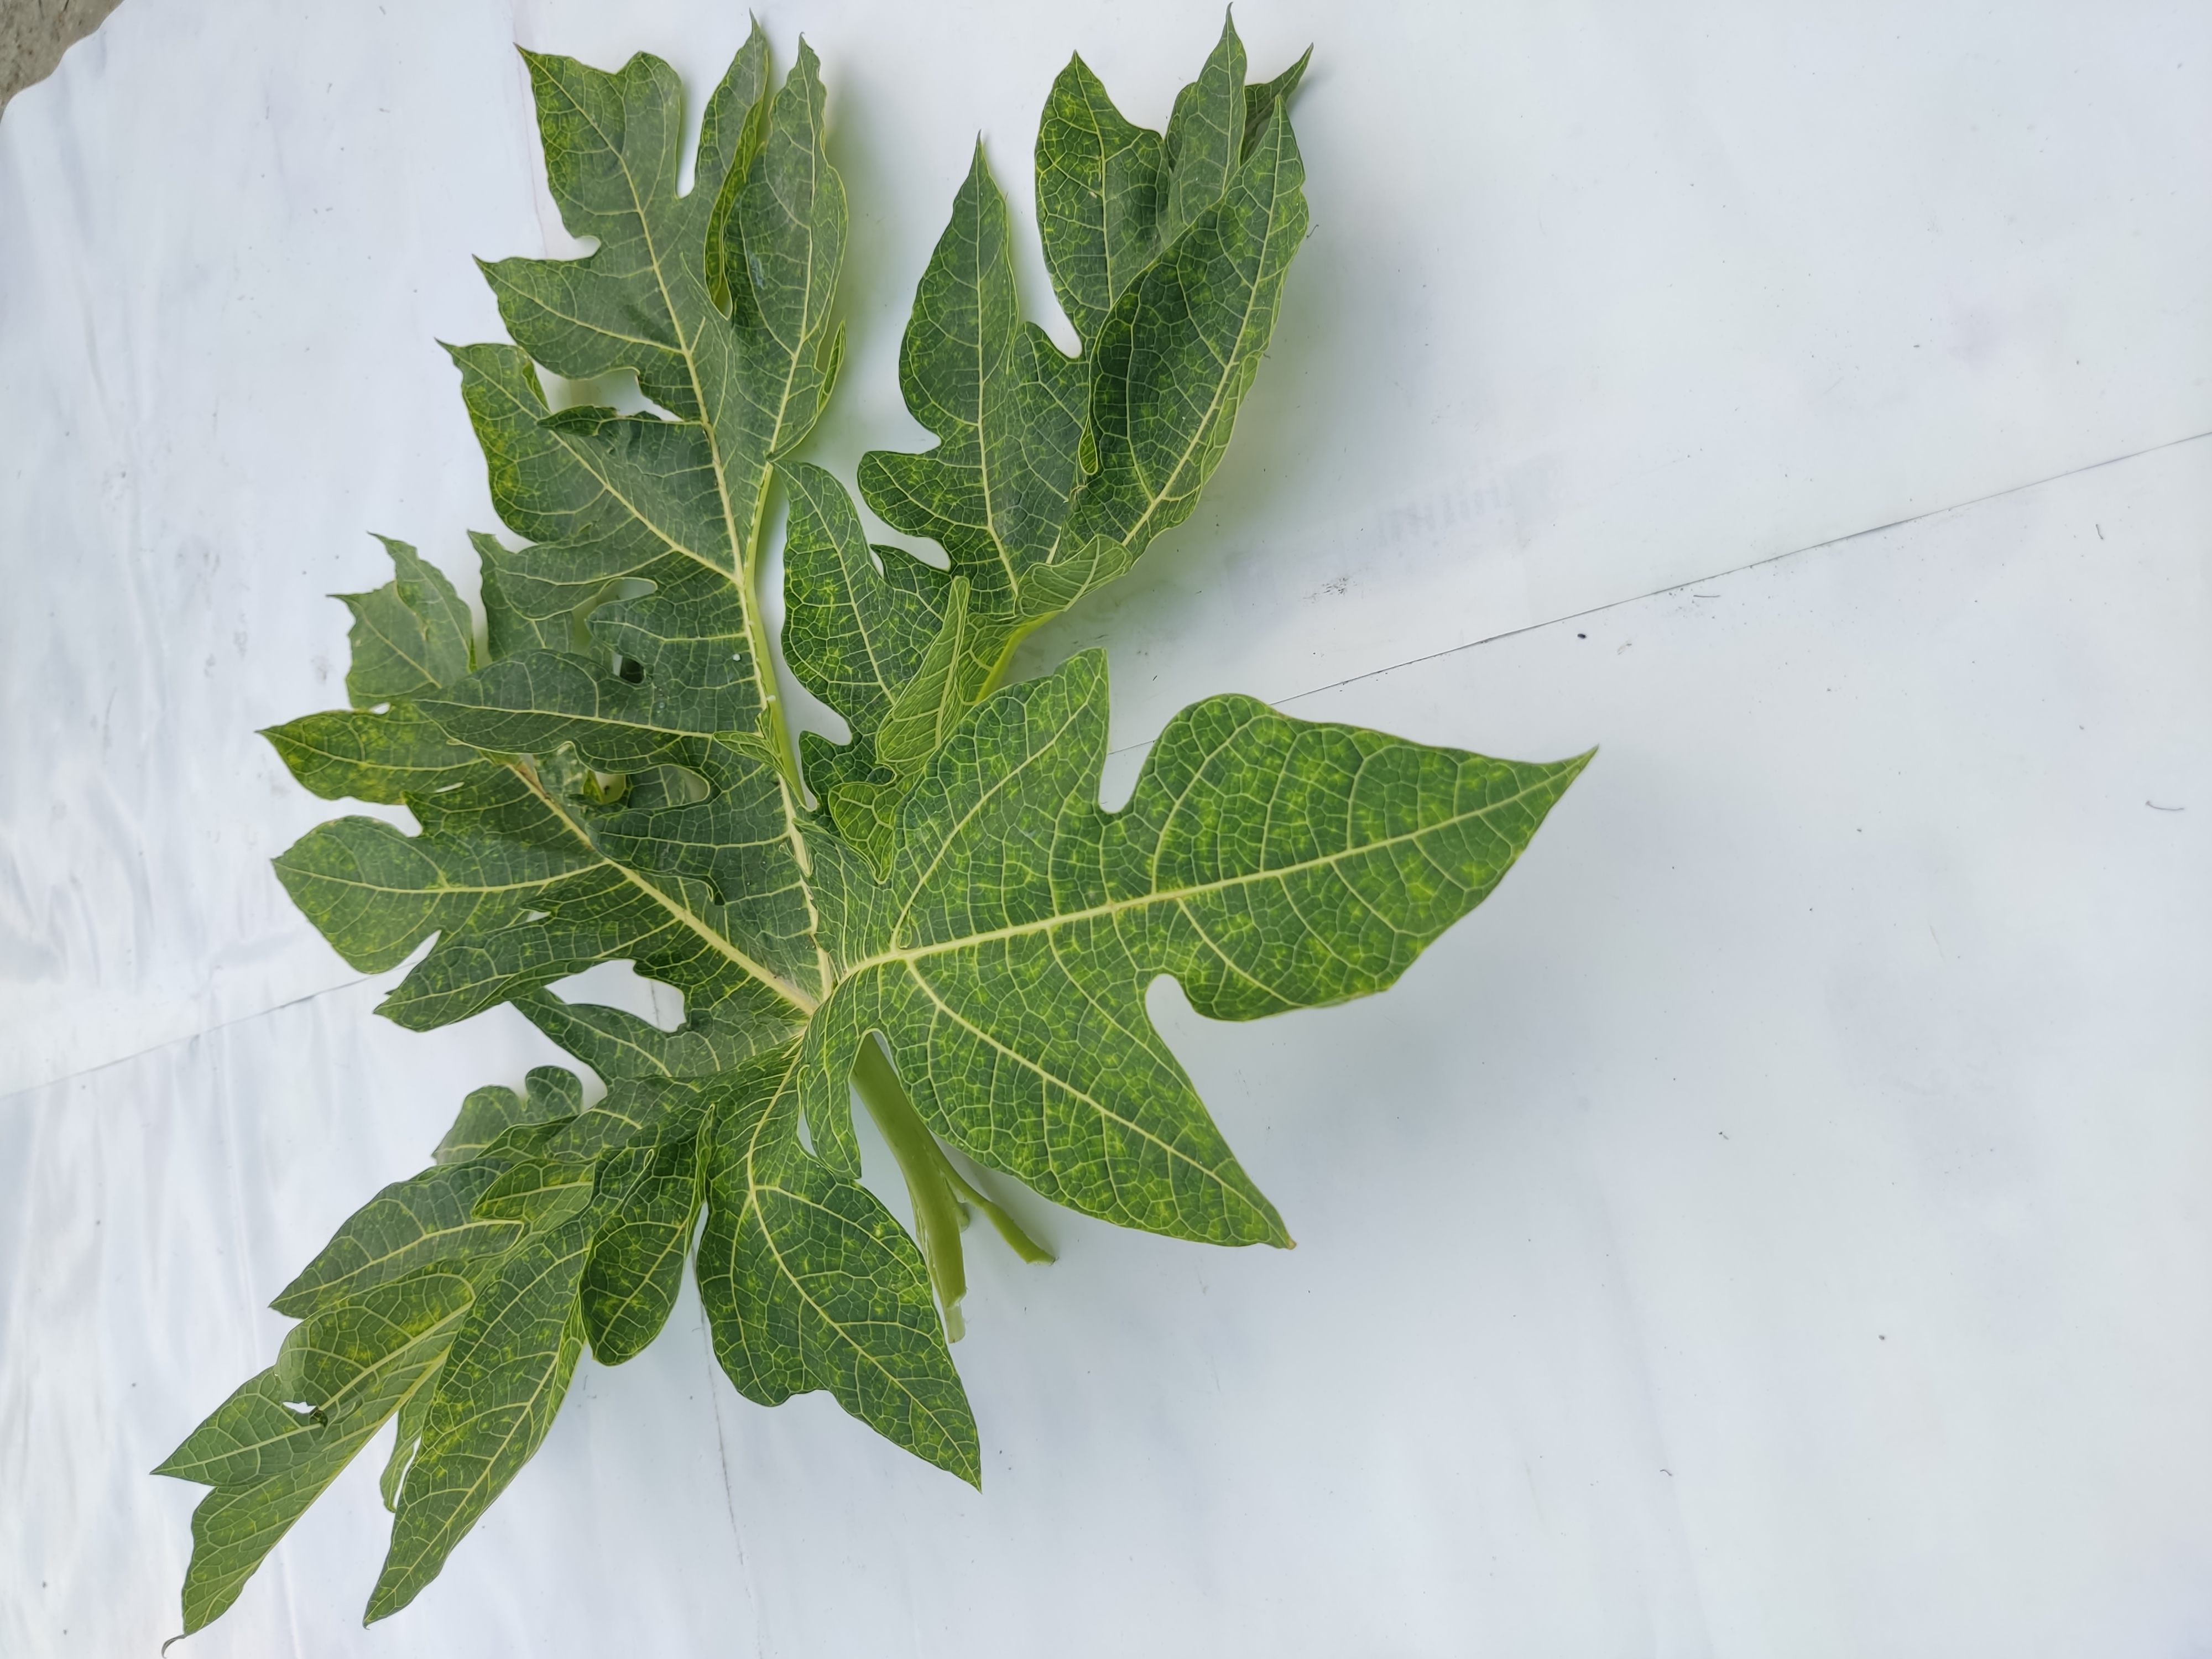
Label: Mosaic